Al Ma'mal Foundation for Contemporary Art

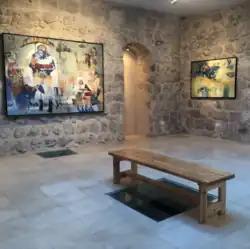

Al Ma’mal Foundation for Contemporary Art is a non-profit arts organization founded in 1998 in the Old City of Jerusalem, Palestine. Its programming includes contemporary art exhibitions, live music, an artist residency program, and workshops.